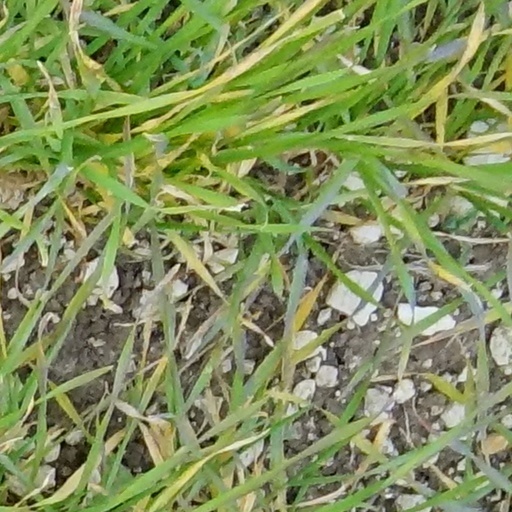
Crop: wheat